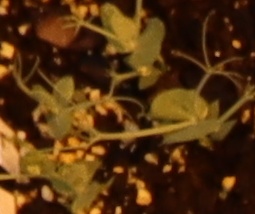
Label: Field Pea